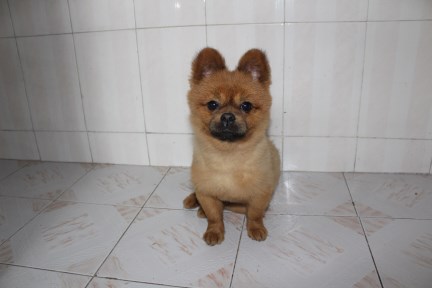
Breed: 1936-n000005-Pomeranian